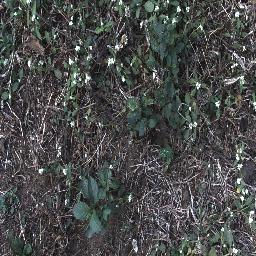
Label: snake_weed